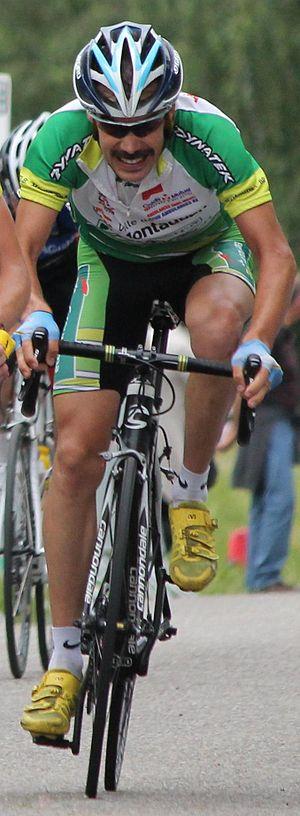
Arrivée de Julien Mazet (US Montauban) sur la ligne d'arrivée du Circuit du Fau à Montauban à l'occasion des Championnats de Midi-Pyrénées de cyclisme 2012 (1ère catégorie).